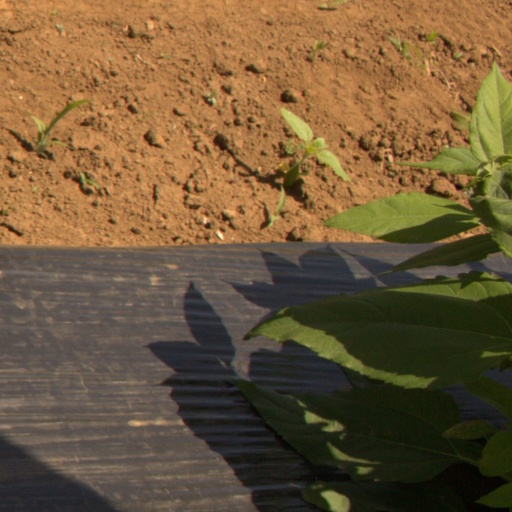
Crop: Jerusalem artichoke